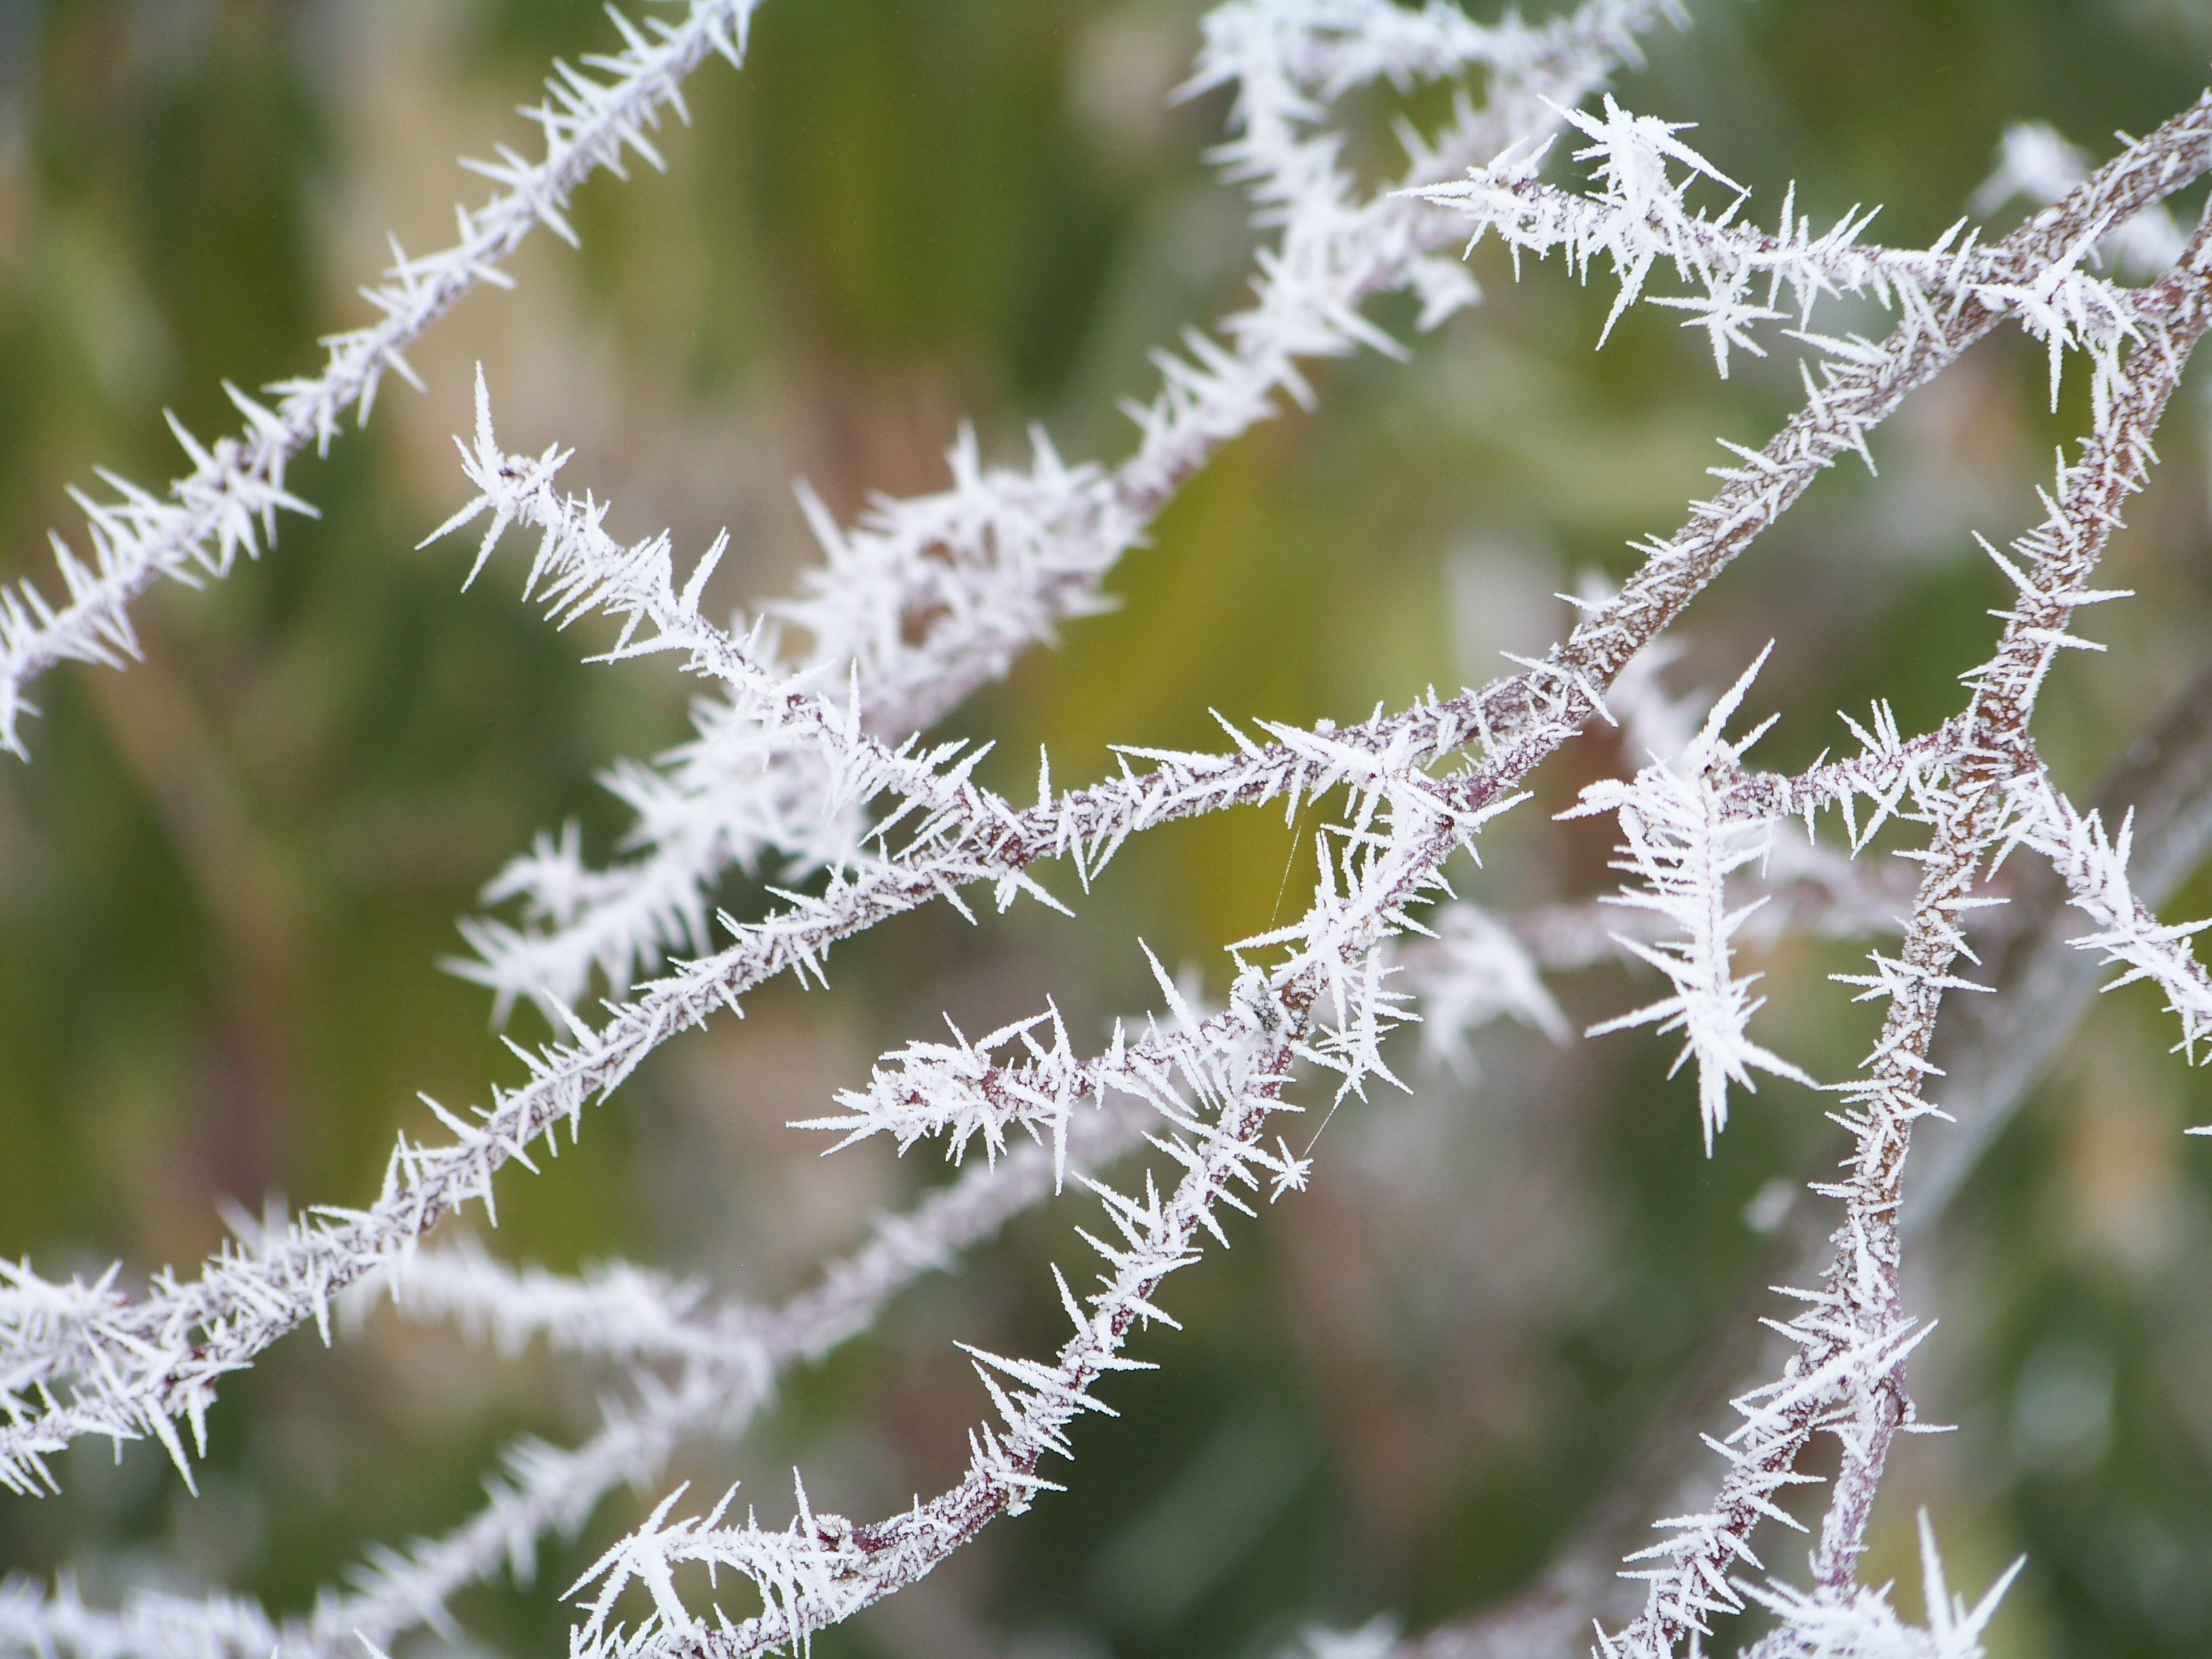
nature, grass, branch, winter, dew, plant, leaf, flower, frost, ice, flora, twig, close up, moisture, freezing, macro photography, daisy family, grass family, plant stem